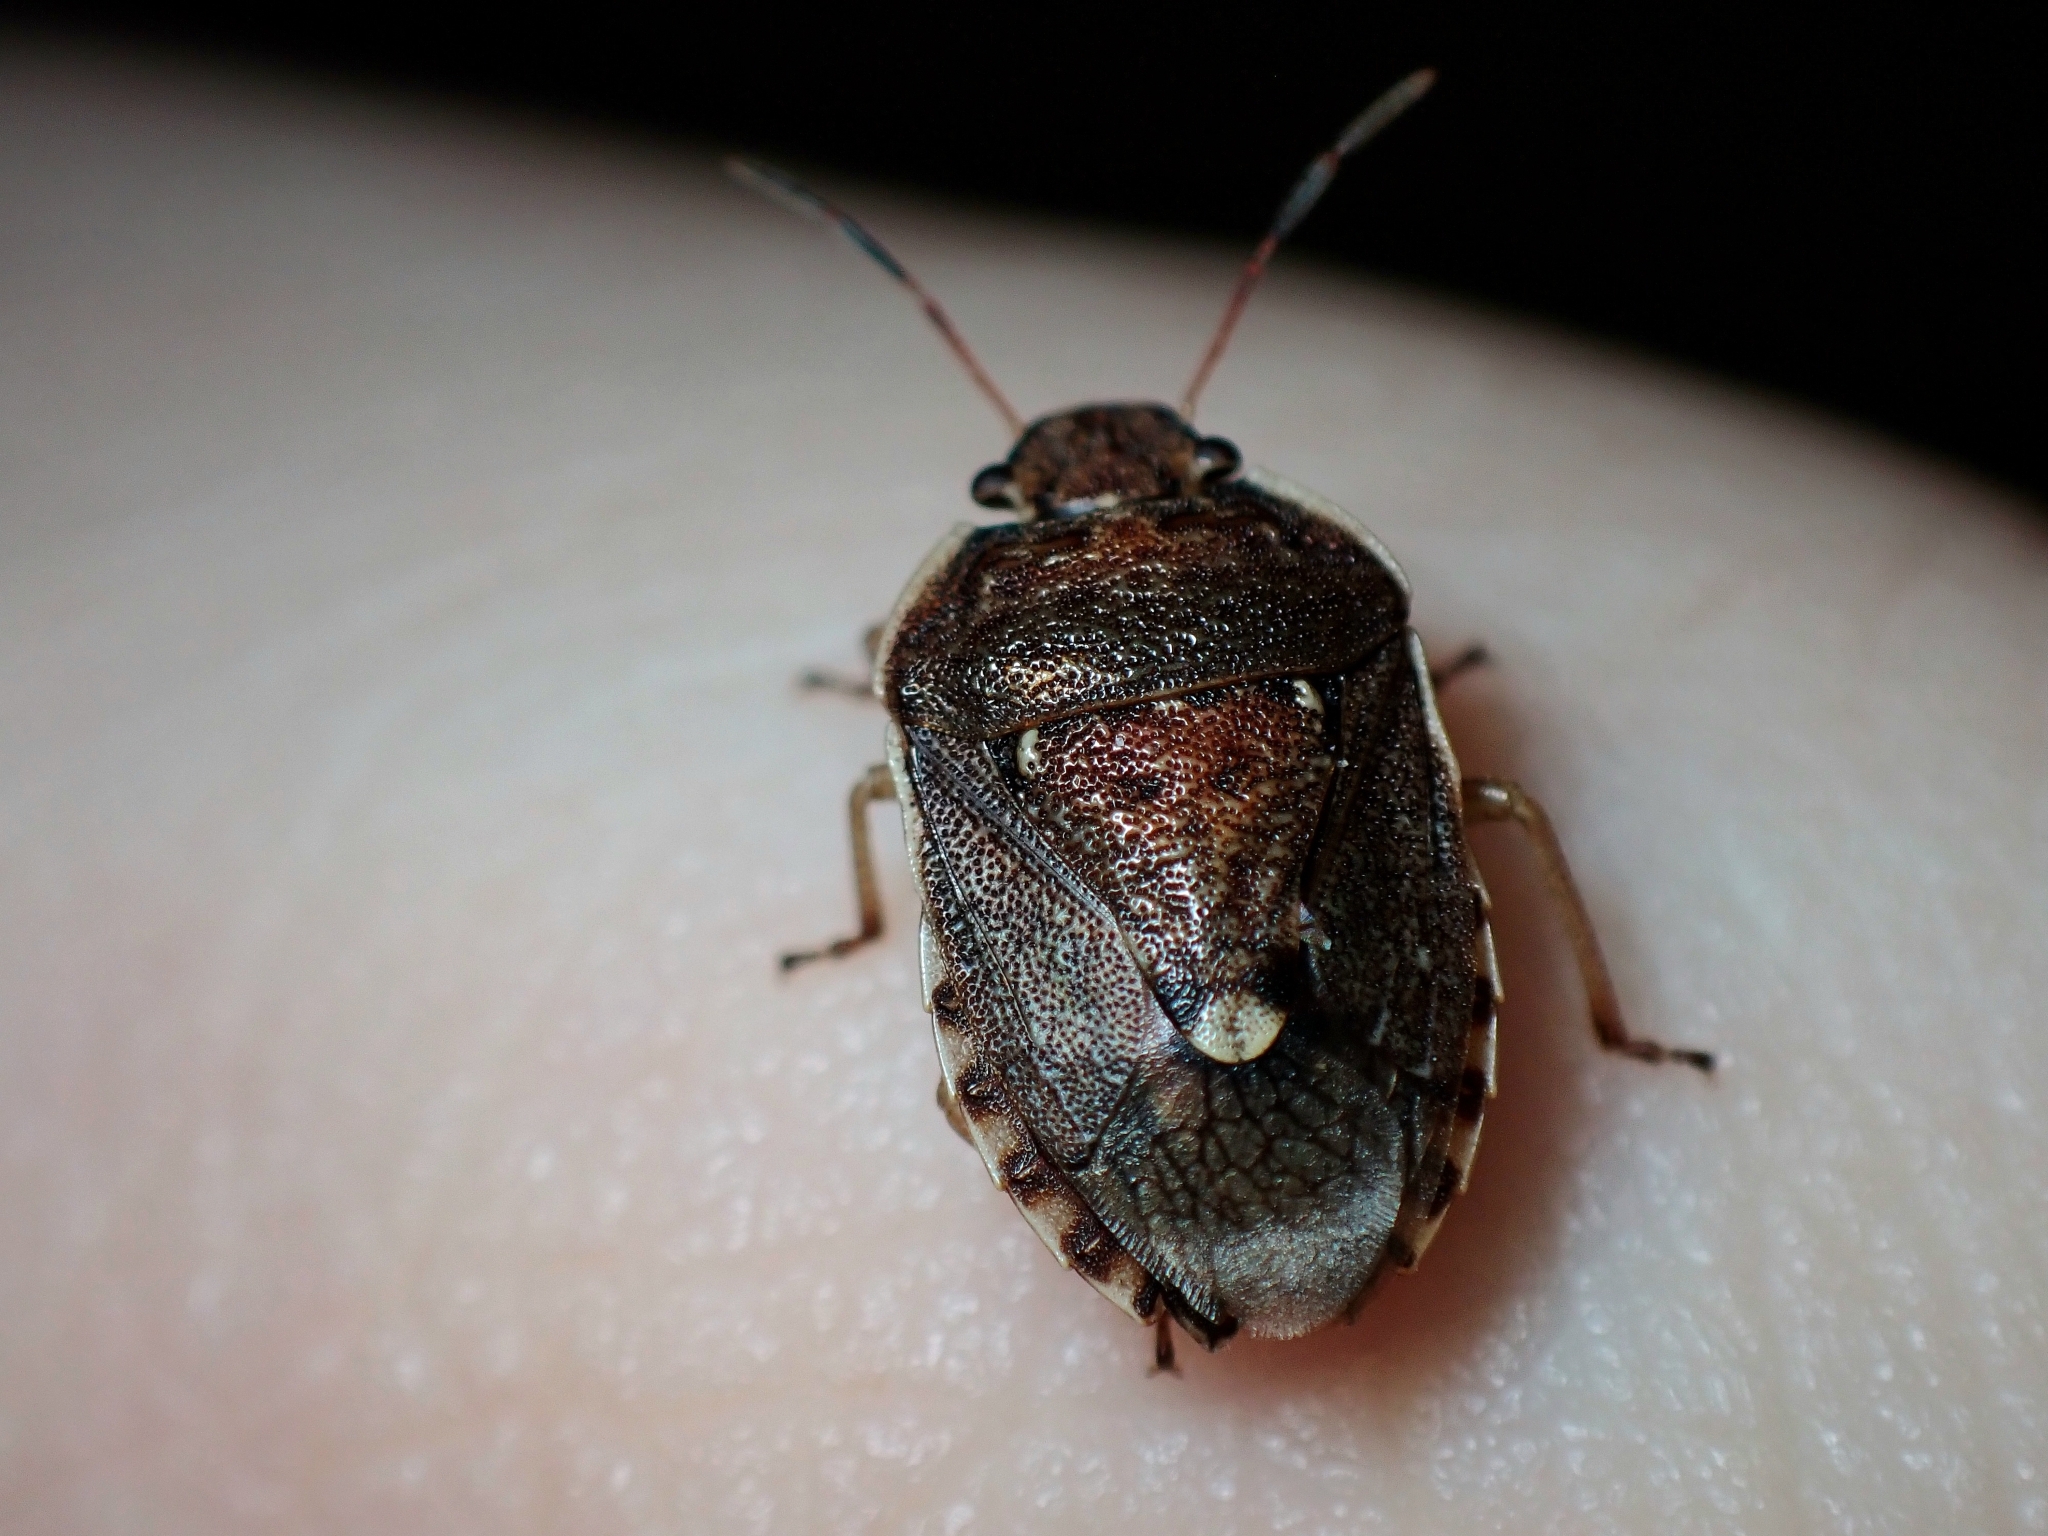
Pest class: stink_bug